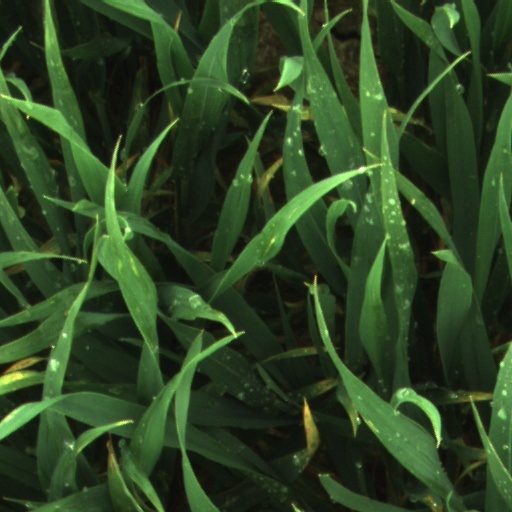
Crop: wheat